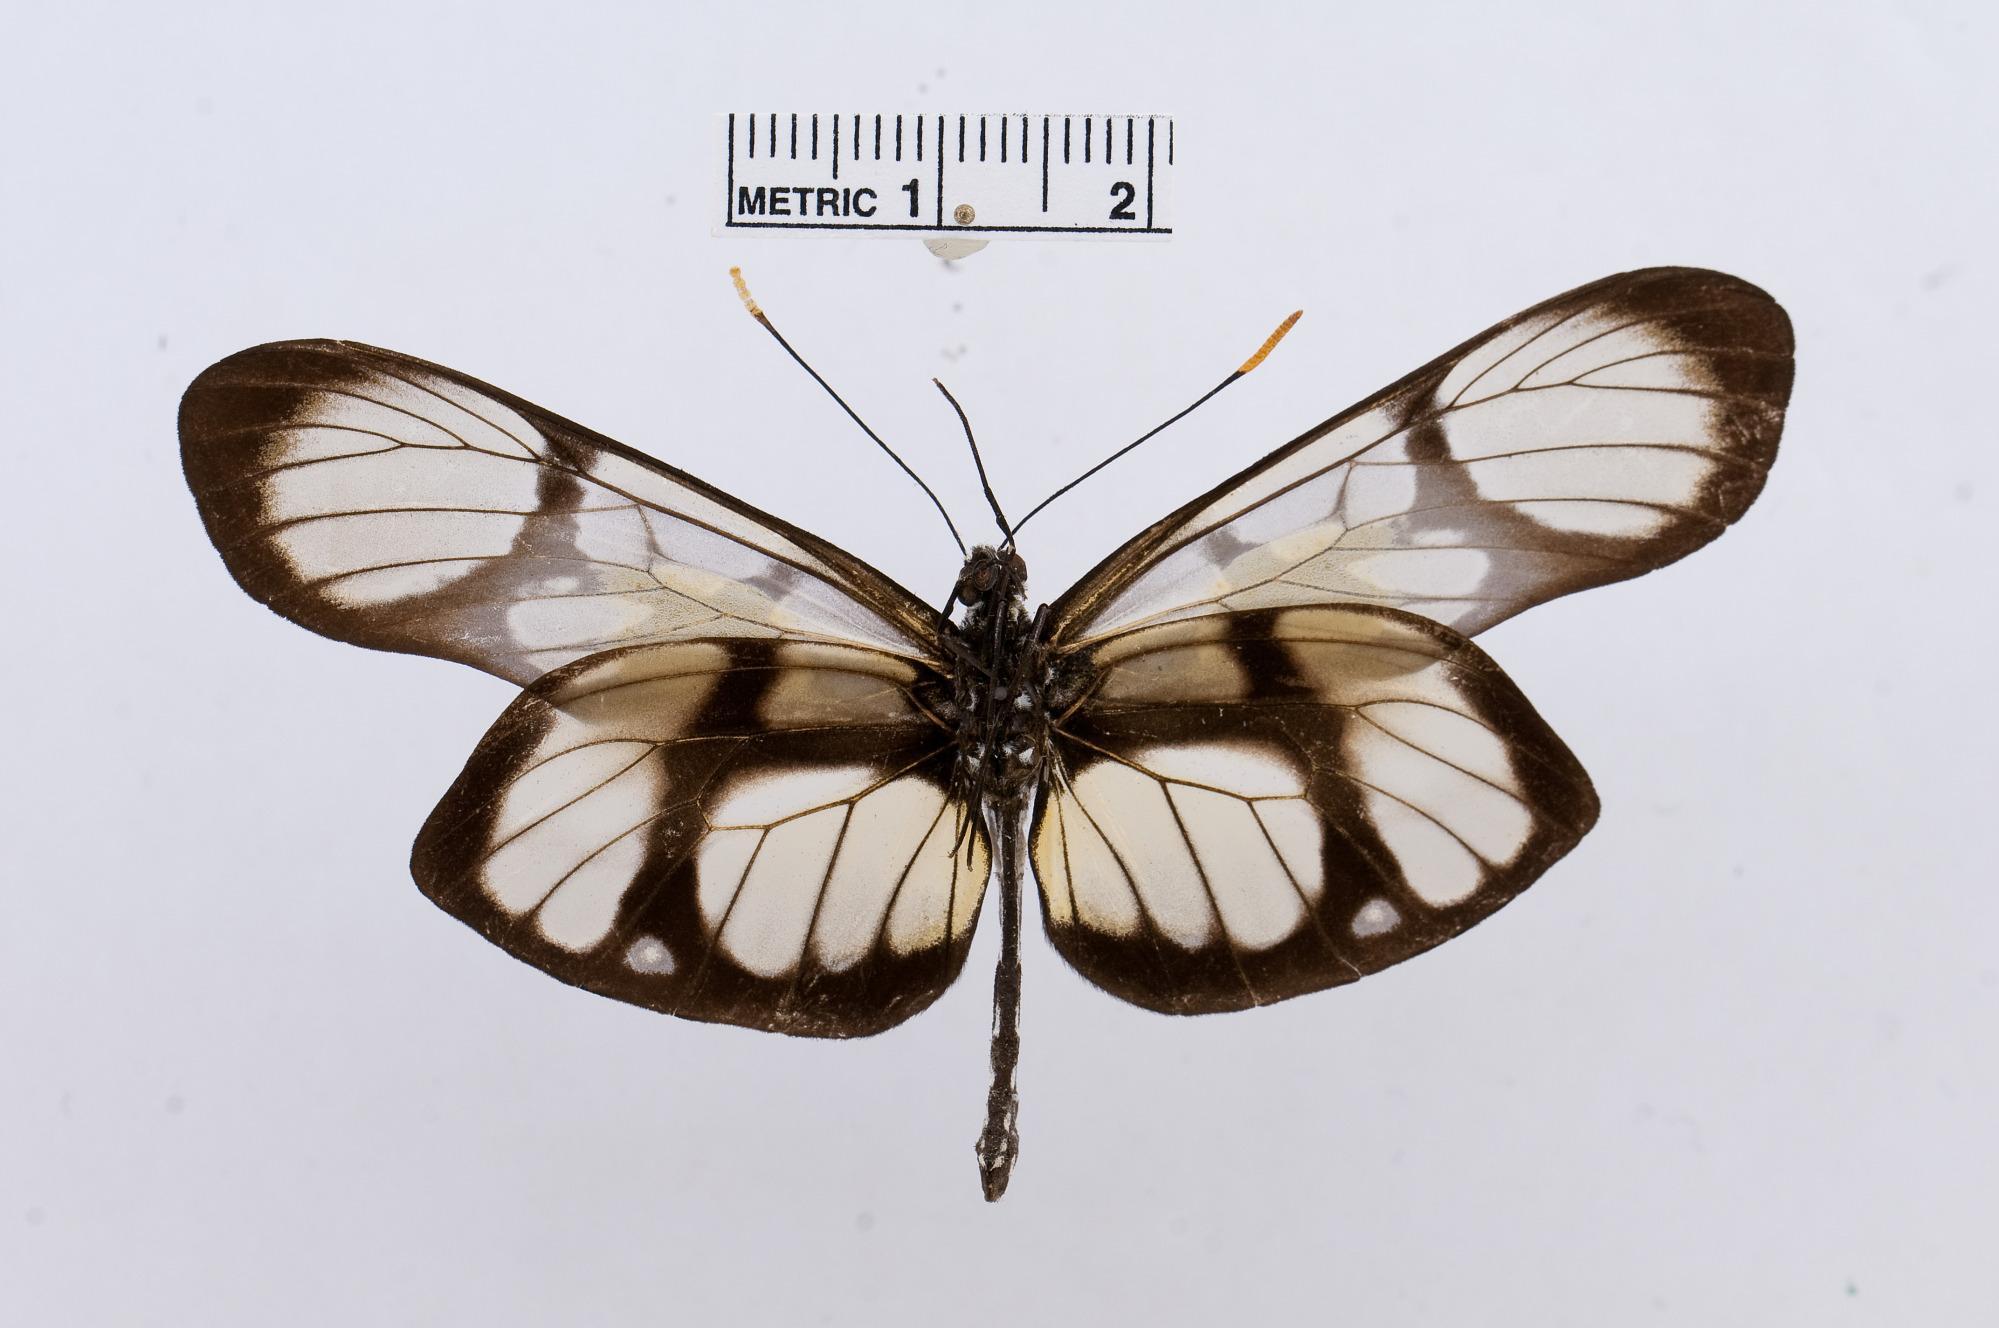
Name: Patia orise
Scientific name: Patia orise
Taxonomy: Animalia, Arthropoda, Hexapoda, Insecta, Lepidoptera, Pieridae, Dismorphiinae